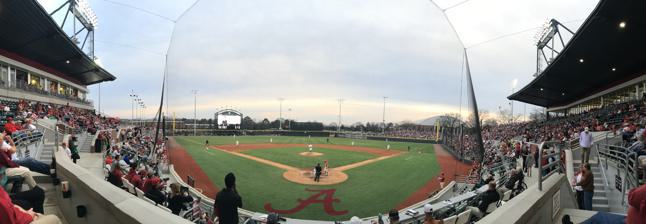
Building: Sewell–Thomas Stadium
Country: United States of America
Year built: 1948
Baseball park at University of Alabama Sewell–Thomas Stadium "The Joe" Location 241 Paul W Bryant Drive, Tuscaloosa, Alabama 35401, United States Coordinates 33°12′19″N 87°32′19″W / 33.205156°N 87.538719°W / 33.205156; -87.538719 Owner University of Alabama Operator University of Alabama Capacity 8,500 (5,800 seated, 2,700 student section) Field size Foul lines: 320 feet Power alleys: 360 feet Center field: 390 feet Surface Natural grass Construction Opened March 26, 1948 Renovated 1996, 2001, 2015 Tenants Alabama Crimson Tide ( NCAA ) (1948–present) Sewell–Thomas Stadium is a baseball stadium in Tuscaloosa, Alabama . It is the home field of the University of Alabama Crimson Tide college baseball team. The stadium opened in 1948 and the current seating capacity is 8,500. The stadium is commonly referred to as "The Joe". Coleman Coliseum , the home to Crimson Tide basketball, is located beyond the right field fence. Sewell–Thomas sits across Paul W. Bryant Drive (formerly 10th Street) from the Bryant Museum and Conference Center. History The stadium opened as Thomas Field on March 26, 1948, in honor of former Tide head football coach and athletic director Frank Thomas , with a capacity of 2,000. In 1978, a bill was introduced by undergraduate SGA Senator Mike Harrington to rename the stadium Sewell–Thomas Stadium, adding the name of former Alabama player and head coach Joe Sewell , who had just been inducted into the Baseball Hall of Fame in 1977. Alabama has ranked in the top 10 nationally in attendance many times, particularly during the tenure of Jim Wells .  In several years, the program has been in the nation's top 5 teams in average home attendance over the years, including second-place finishes in 2000, 2001, and 2002. In 2013, the Crimson Tide ranked 14th among Division I baseball programs in attendance, averaging 3,262 per home game. Major renovations In 2013, the University of Alabama Board of Trustees approved a $30 million full-renovation project for the stadium. While using some existing structures, the renovations essentially create a brand-new stadium. Renovations began immediately following the 2014 season and forced the team to play their home games at the Hoover Metropolitan Stadium during the 2015 season . The project was completed for the start of the 2016 season. Renovations included 12 suites, a new outfield walk that connects with the concourse, a playground and mini infield for families, a pre-game picnic area, team store, commissary, new seats, and an expanded canopy overhang over the primary seating area. New player amenities include a home team locker room and lounge, showers and restrooms, meeting room, weight room, bullpen and a four-lane indoor batting facility. The new seating capacity is 5,800 chair-back seats, plus 2,700 standing room only. View from right field terrace, immediately prior to renovations View from right field terrace, after renovations See also List of NCAA Division I baseball venues Alabama Crimson Tide baseball References